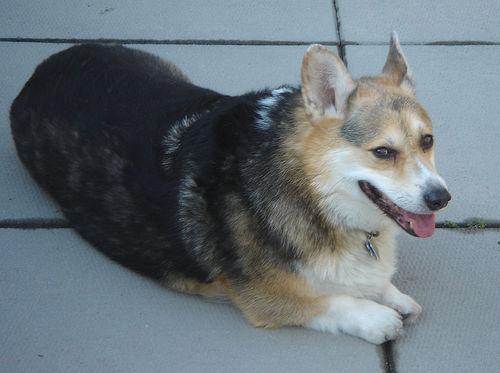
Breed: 205-n000029-Pembroke